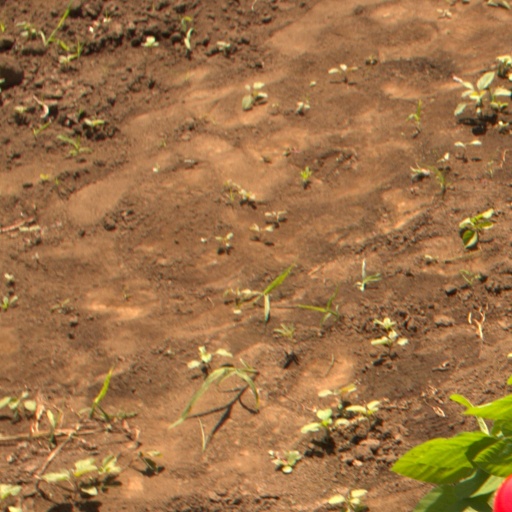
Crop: soybean